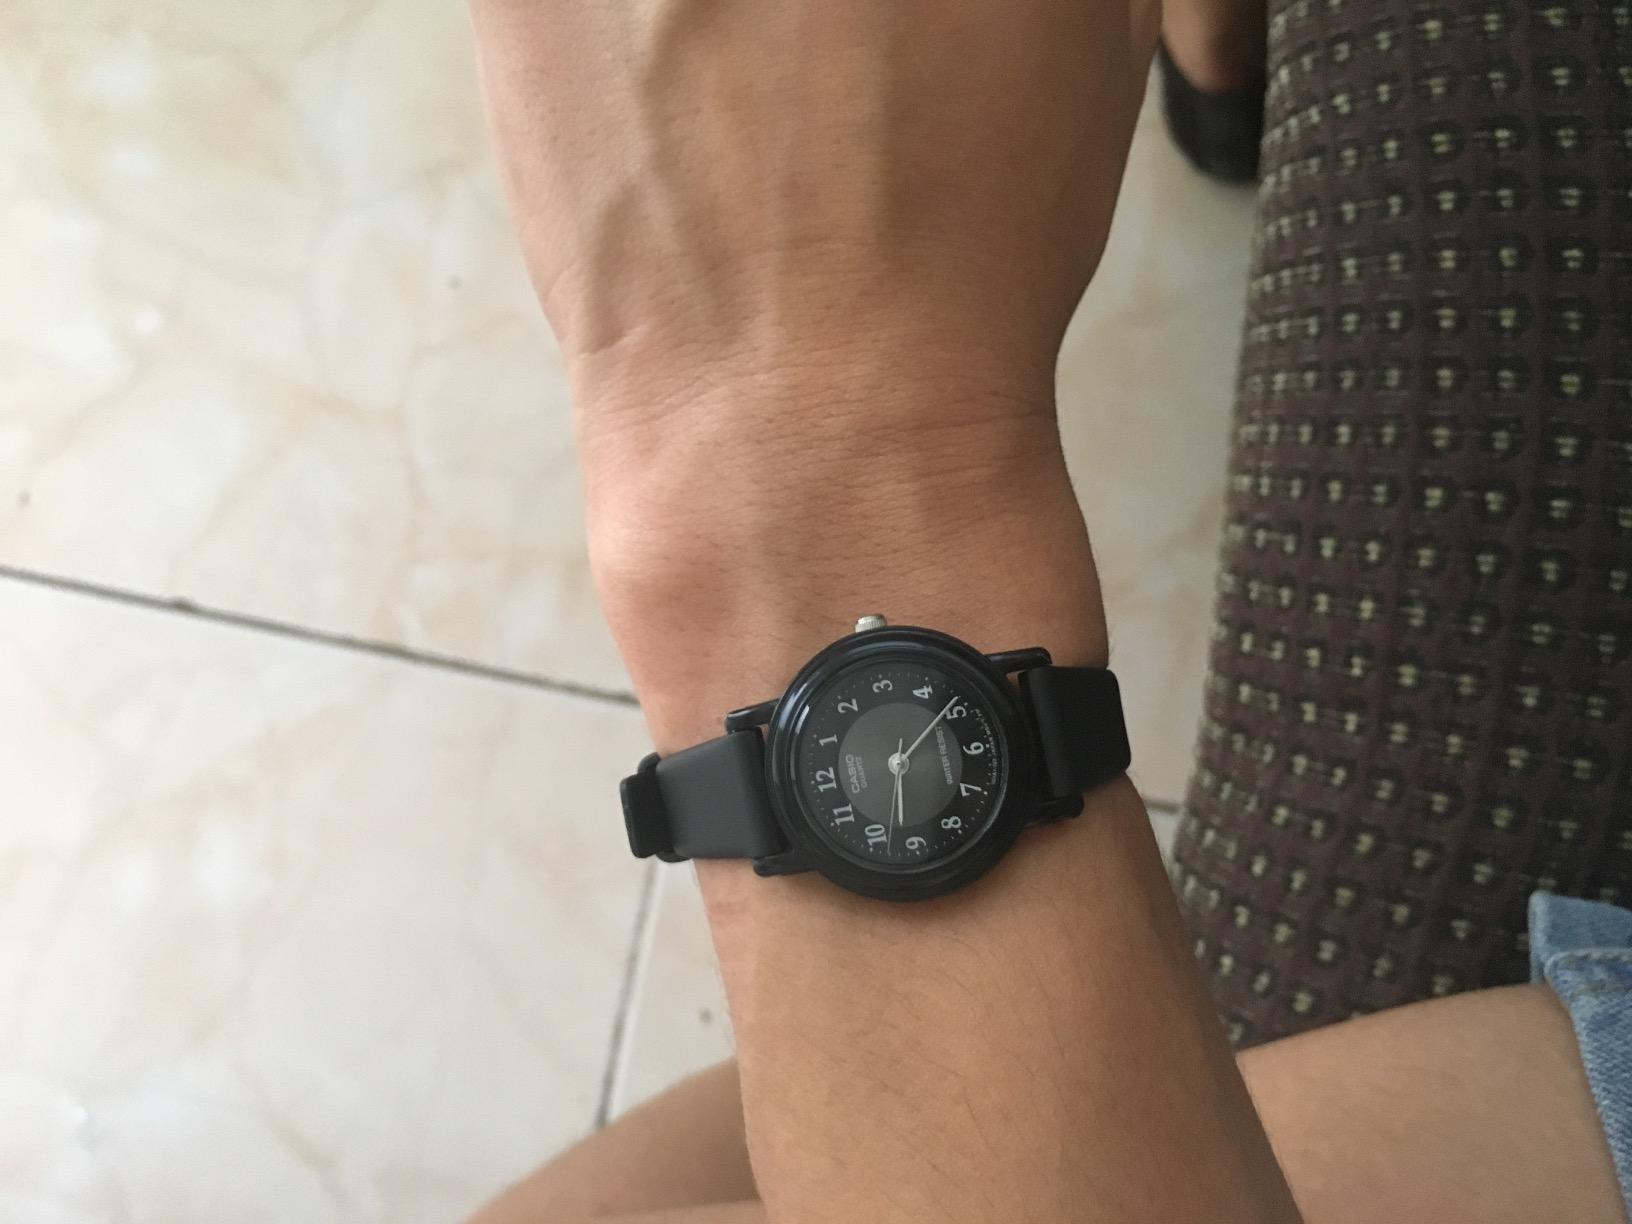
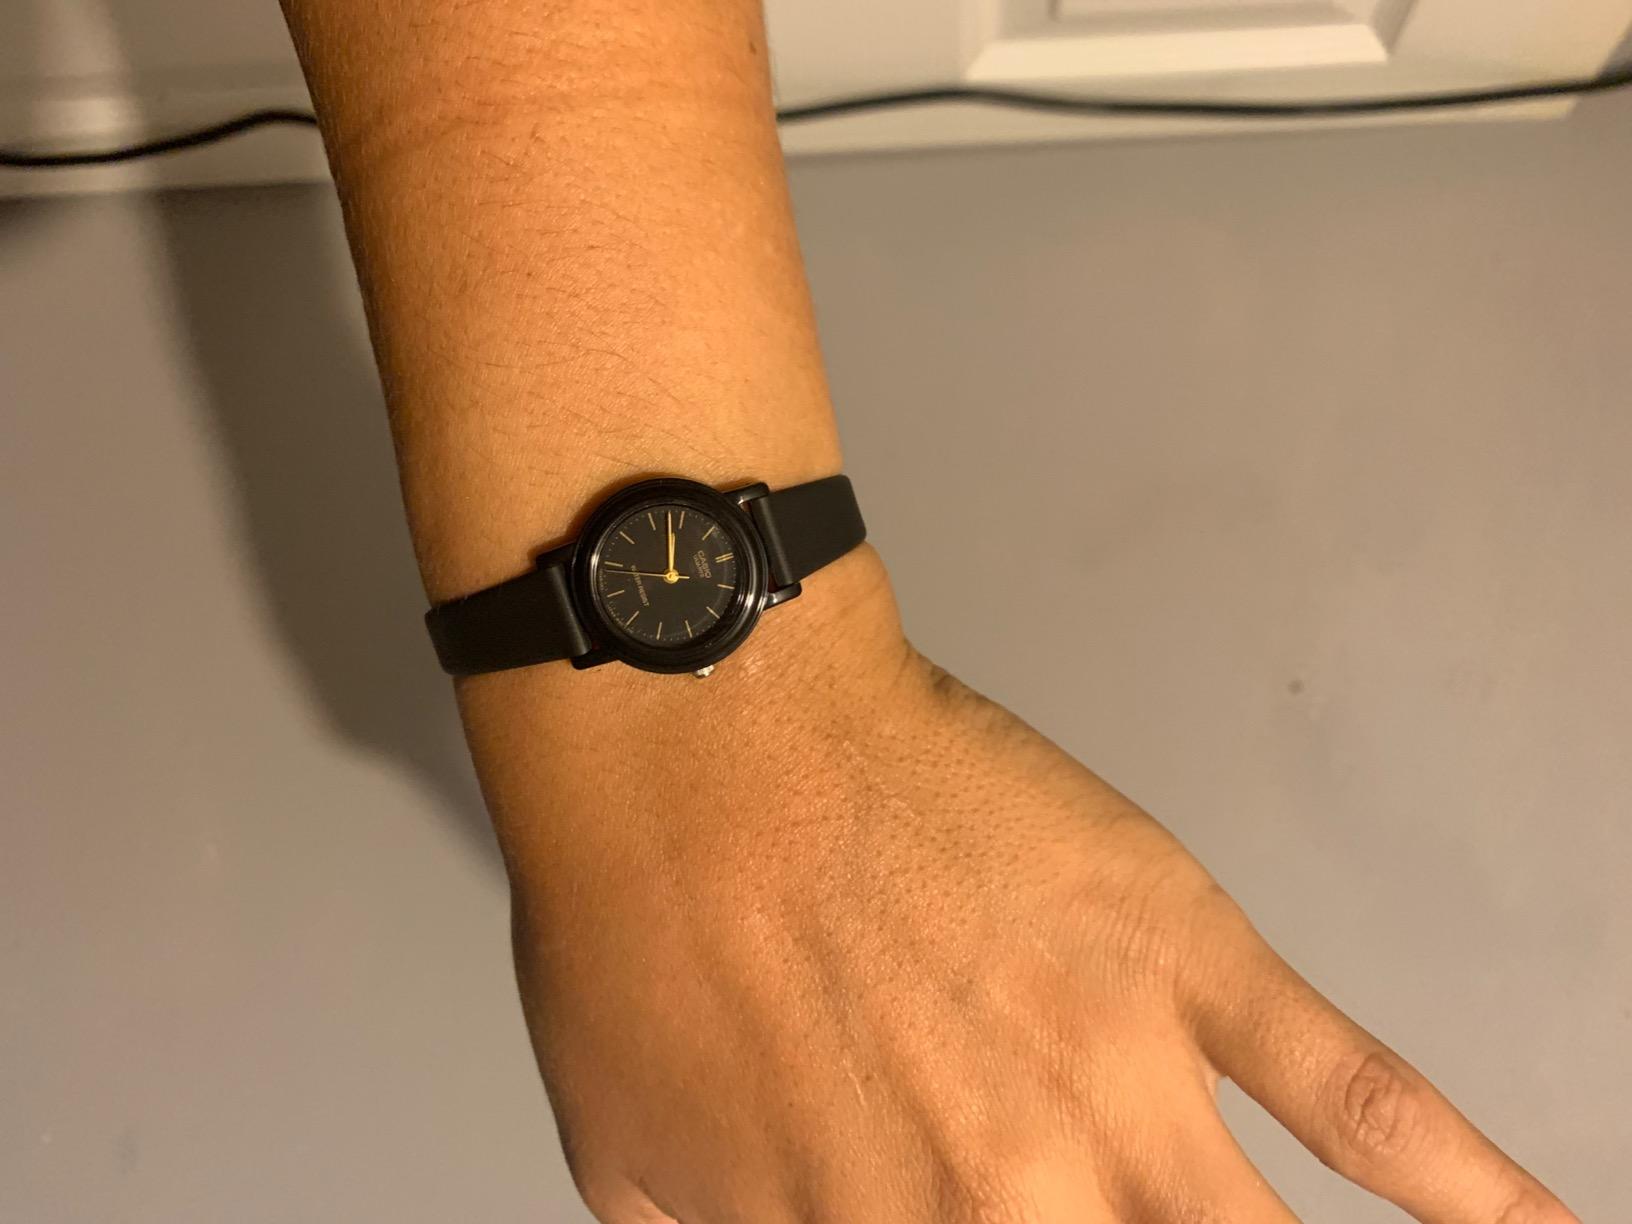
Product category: accessories_watch
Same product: no